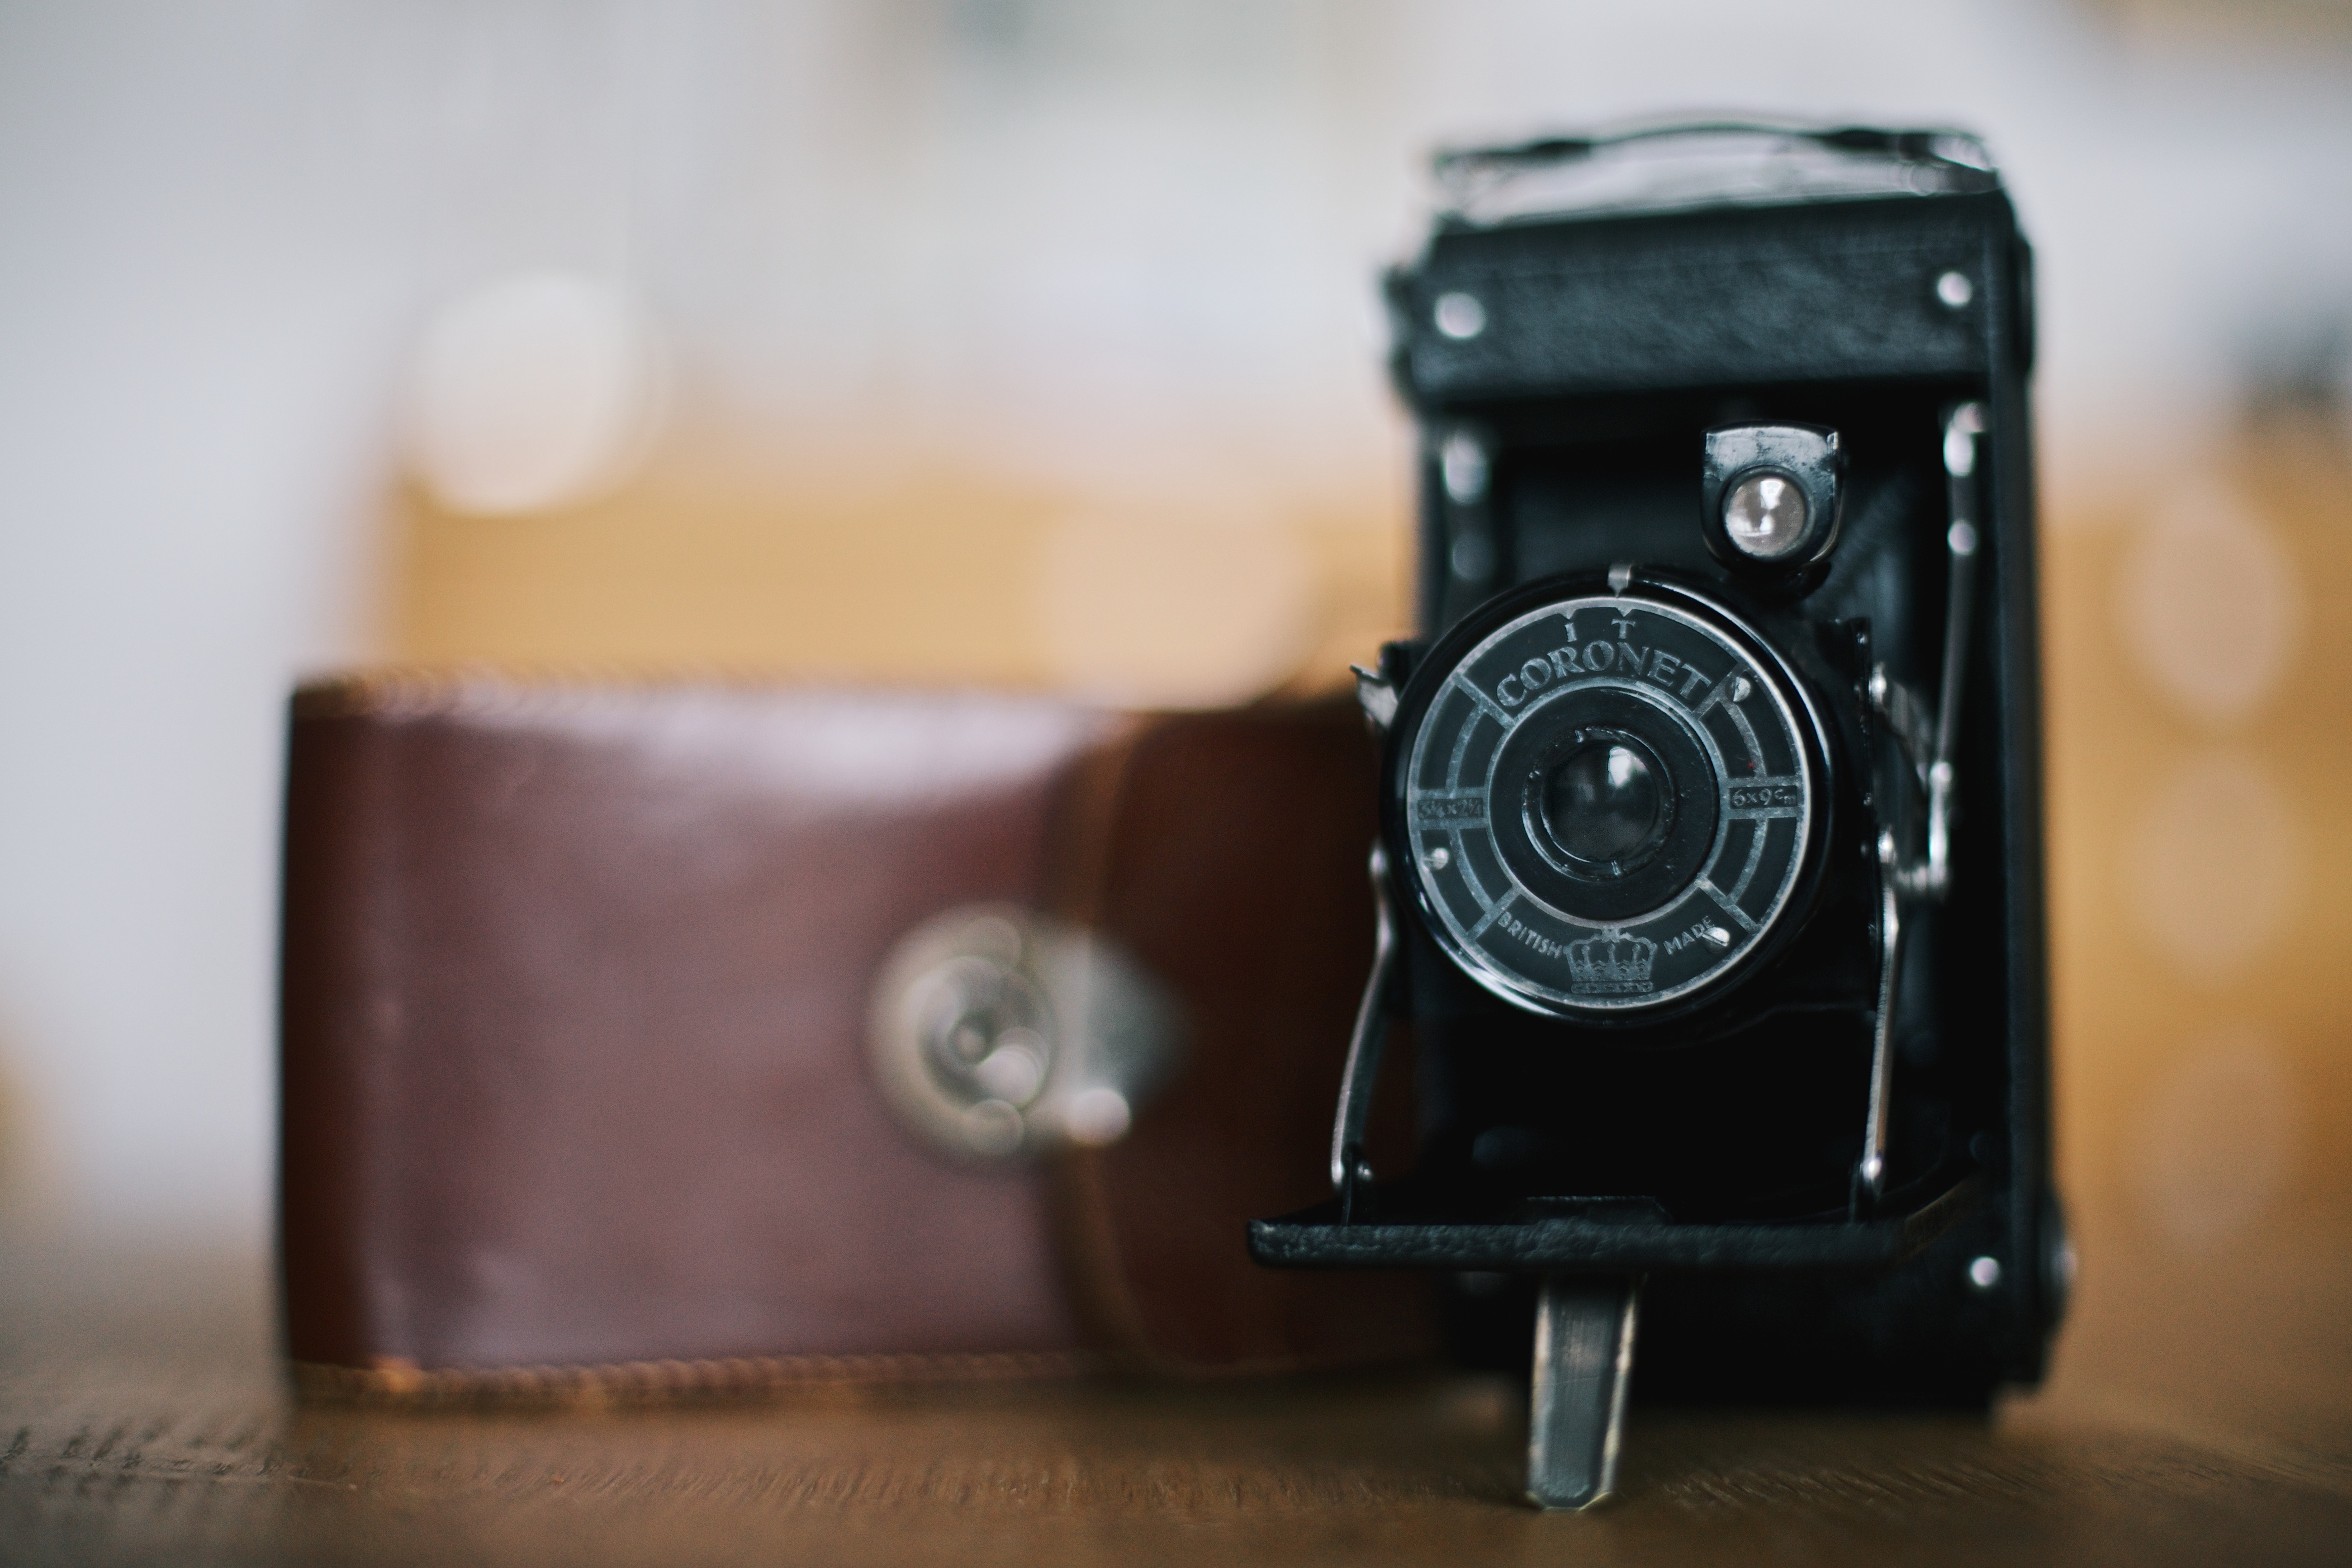
hand, camera, photography, vintage, film, black, close up, reflex camera, digital camera, photograph, len, digital slr, single lens reflex camera, cameras optics